Tanaka Ōhide

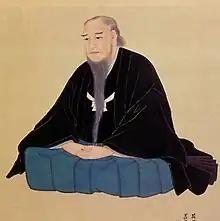
Portrait of Tanaka Ōhide

Tanaka Ōhide (田中 大秀) (1777-1847) was a Japanese antiquary, folklorist, lexicographer, ethnographer, and scholar of the nationalist "kokugaku" movement. He is best known for his commentary on the "Taketori Monogatari" ("The Tale of the Bamboo Cutter").